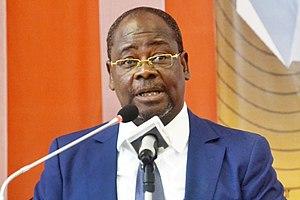
Venance Konan, journaliste et écrivain ivoirien
Venance Konan, né le 12 décembre 1958 à Bocanda, est un journaliste et écrivain ivoirien.